Rotax 914

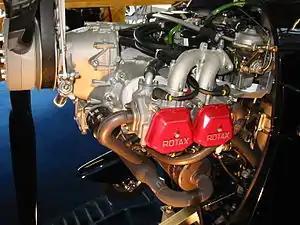

The Rotax 914 is a turbo-charged, four-stroke, four-cylinder, horizontally opposed aircraft engine with air-cooled cylinders and water-cooled cylinder heads. It is designed and built by the Austrian company BRP-Powertrain, owned by Bombardier Recreational Products (BRP), as part of its Rotax brand.